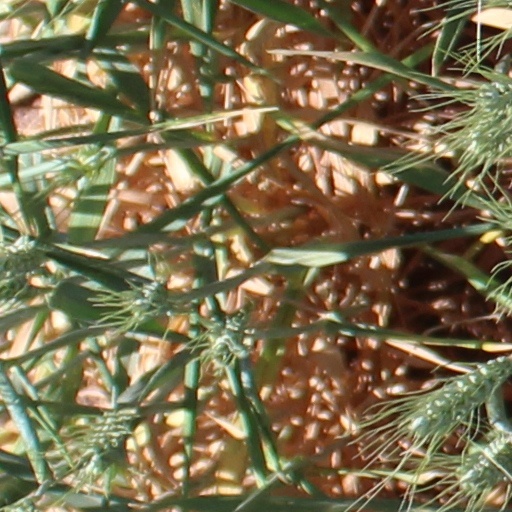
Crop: wheat